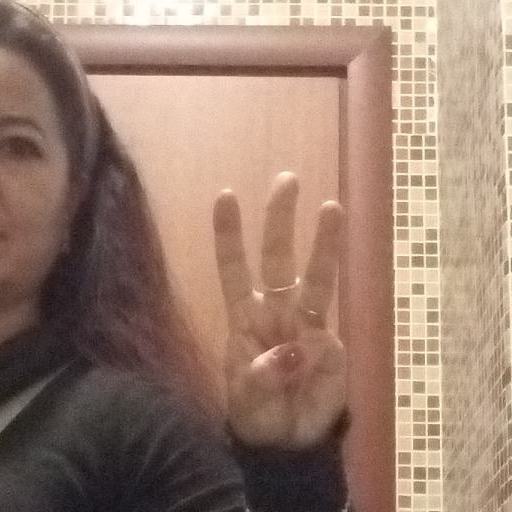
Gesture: three